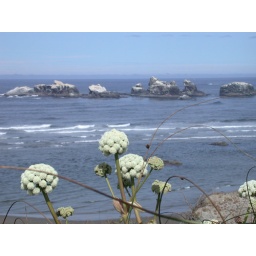
The Oregon coast is fantastic. The variety of rock formations in the surf area could take days to absorb.